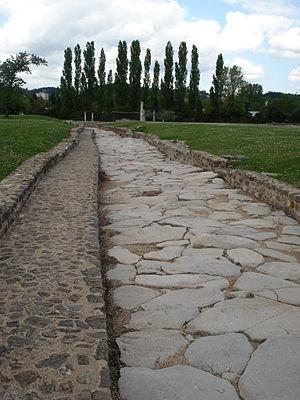
voie romaine en granite à Saint-Romain-en-Gal (département du Rhône) près de Vienne (département de l'Isère).
Les sciences romaines sont apparues à la suite de l'essor de la Rome antique. Elles ne sont pas issues de l'inventivité propre des Romains, mais plutôt de l'héritage grec : celui d'Athènes pour ce qui est des courants philosophiques et celui d'Alexandrie pour ce qui est des sciences.
Saint-Romain-en-Gal est une commune française située dans le département du Rhône en région Auvergne-Rhône-Alpes. Elle fait partie de la communauté d'agglomération Vienne Condrieu Agglomération. Sa population est de l'ordre de 1 700 habitants.